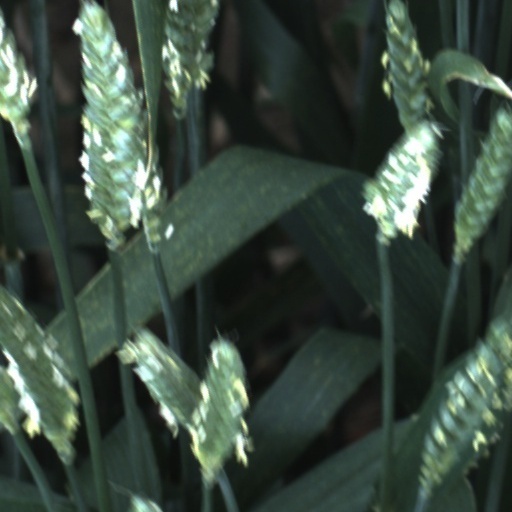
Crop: wheat